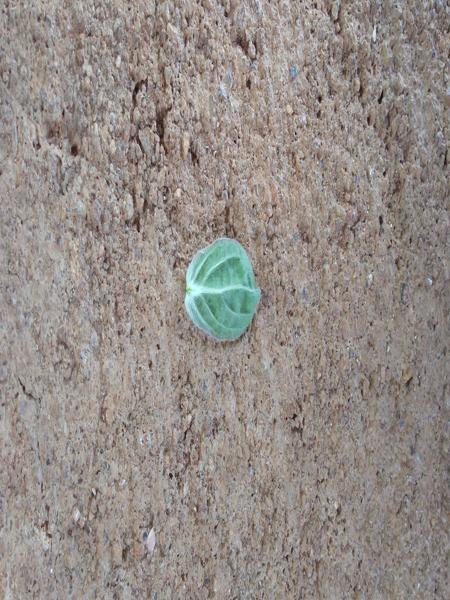
Plant: Globe Amarnath